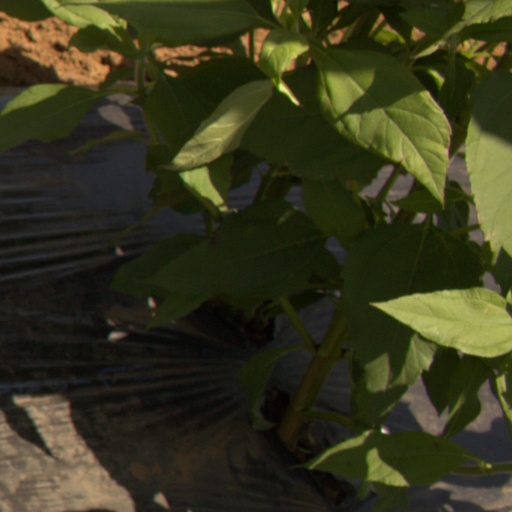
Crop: Jerusalem artichoke